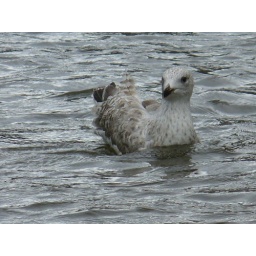
birds in the water